San Ángel

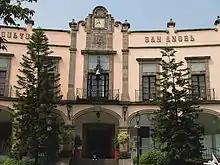
Centro Cultural San Ángel

The original structure of this cultural center was part of the Colegio Del Carmen. Halfway through the 19th century, the Colegio Del Carmen was demolished almost in its totality to edify San Ángel's Municipal Palace, finished in 1887. A century later, June 23, 1987, the edification was finally destined to be the Centro Cultural San Ángel, having its opening ceremony January 29, 1988. It now holds various temporal expositions and houses the Teatro López Tarso.